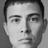
Emotion: sad